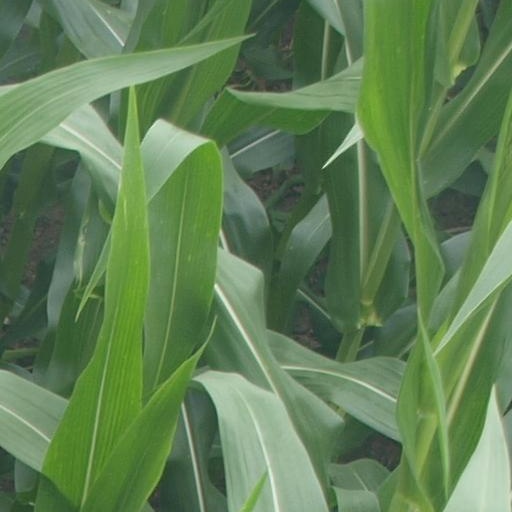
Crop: maize; corn